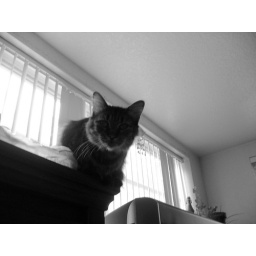
My pretty Nadia in black &amp;amp; white